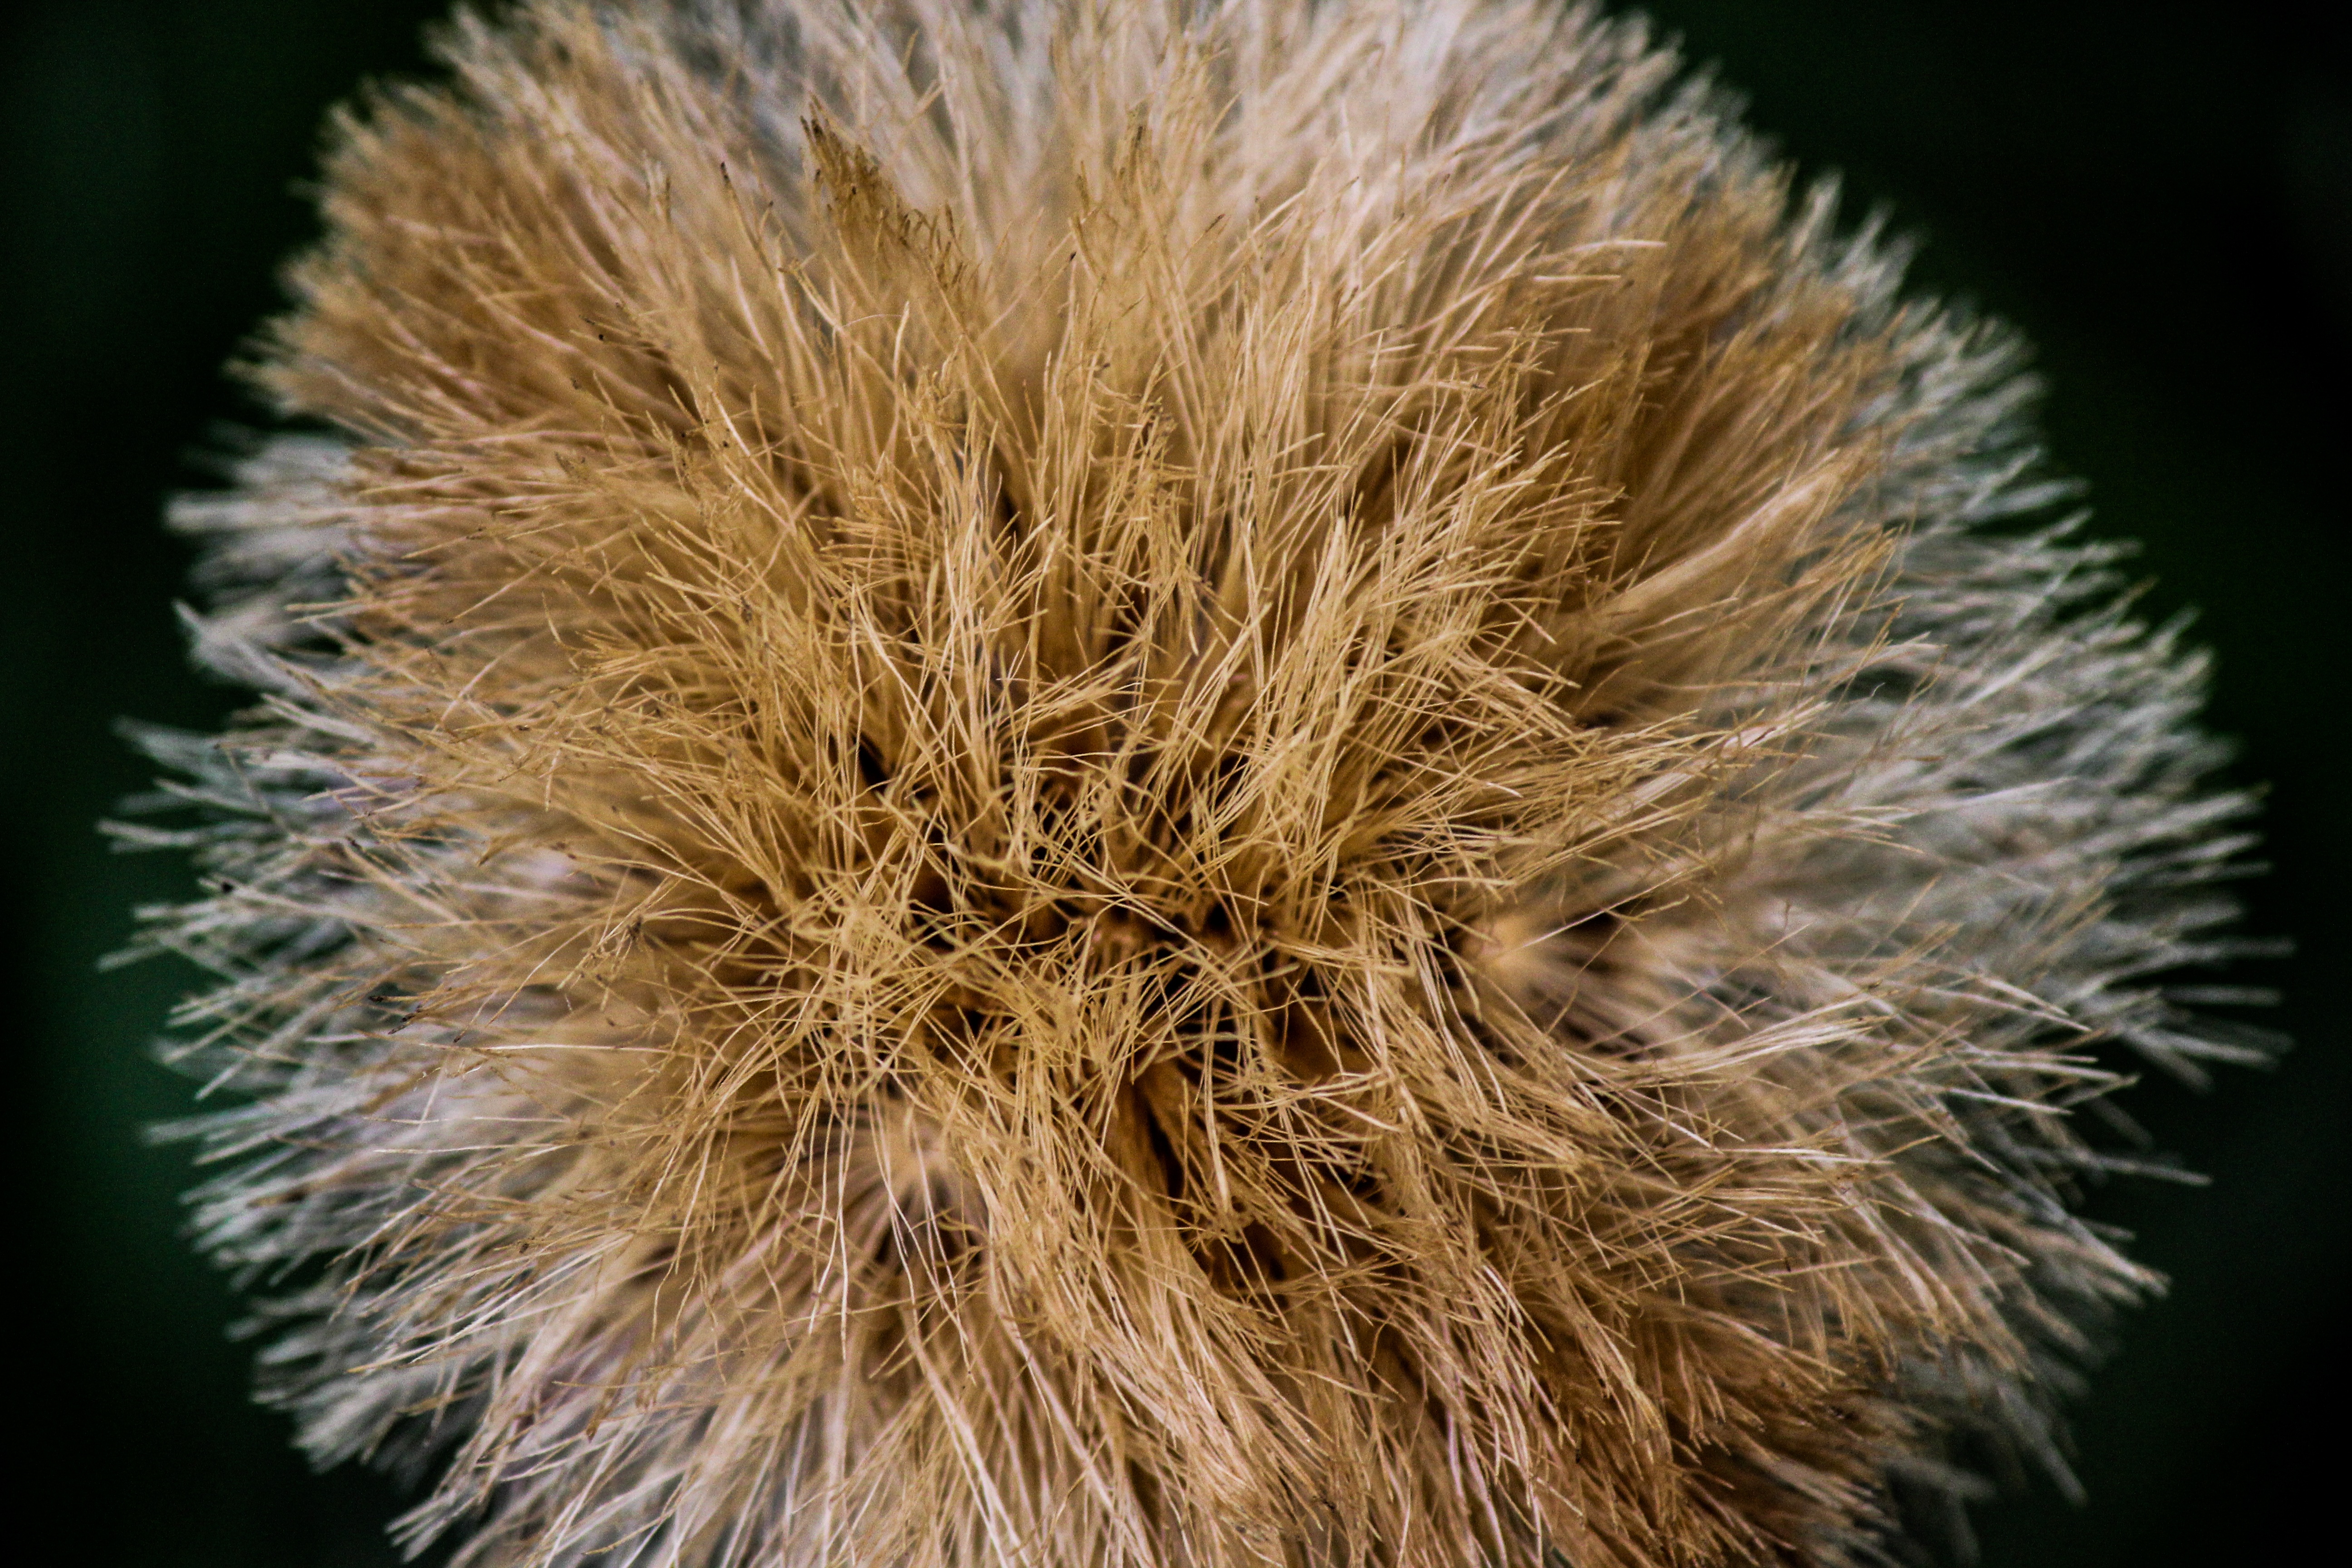
nature, grass, branch, plant, photography, flower, spring, garden, flora, flowers, close up, petals, fragile, macro photography, flowering plant, grass family, land plant, thorns spines and prickles